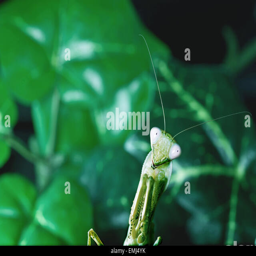
biological order looking straight in to the camera